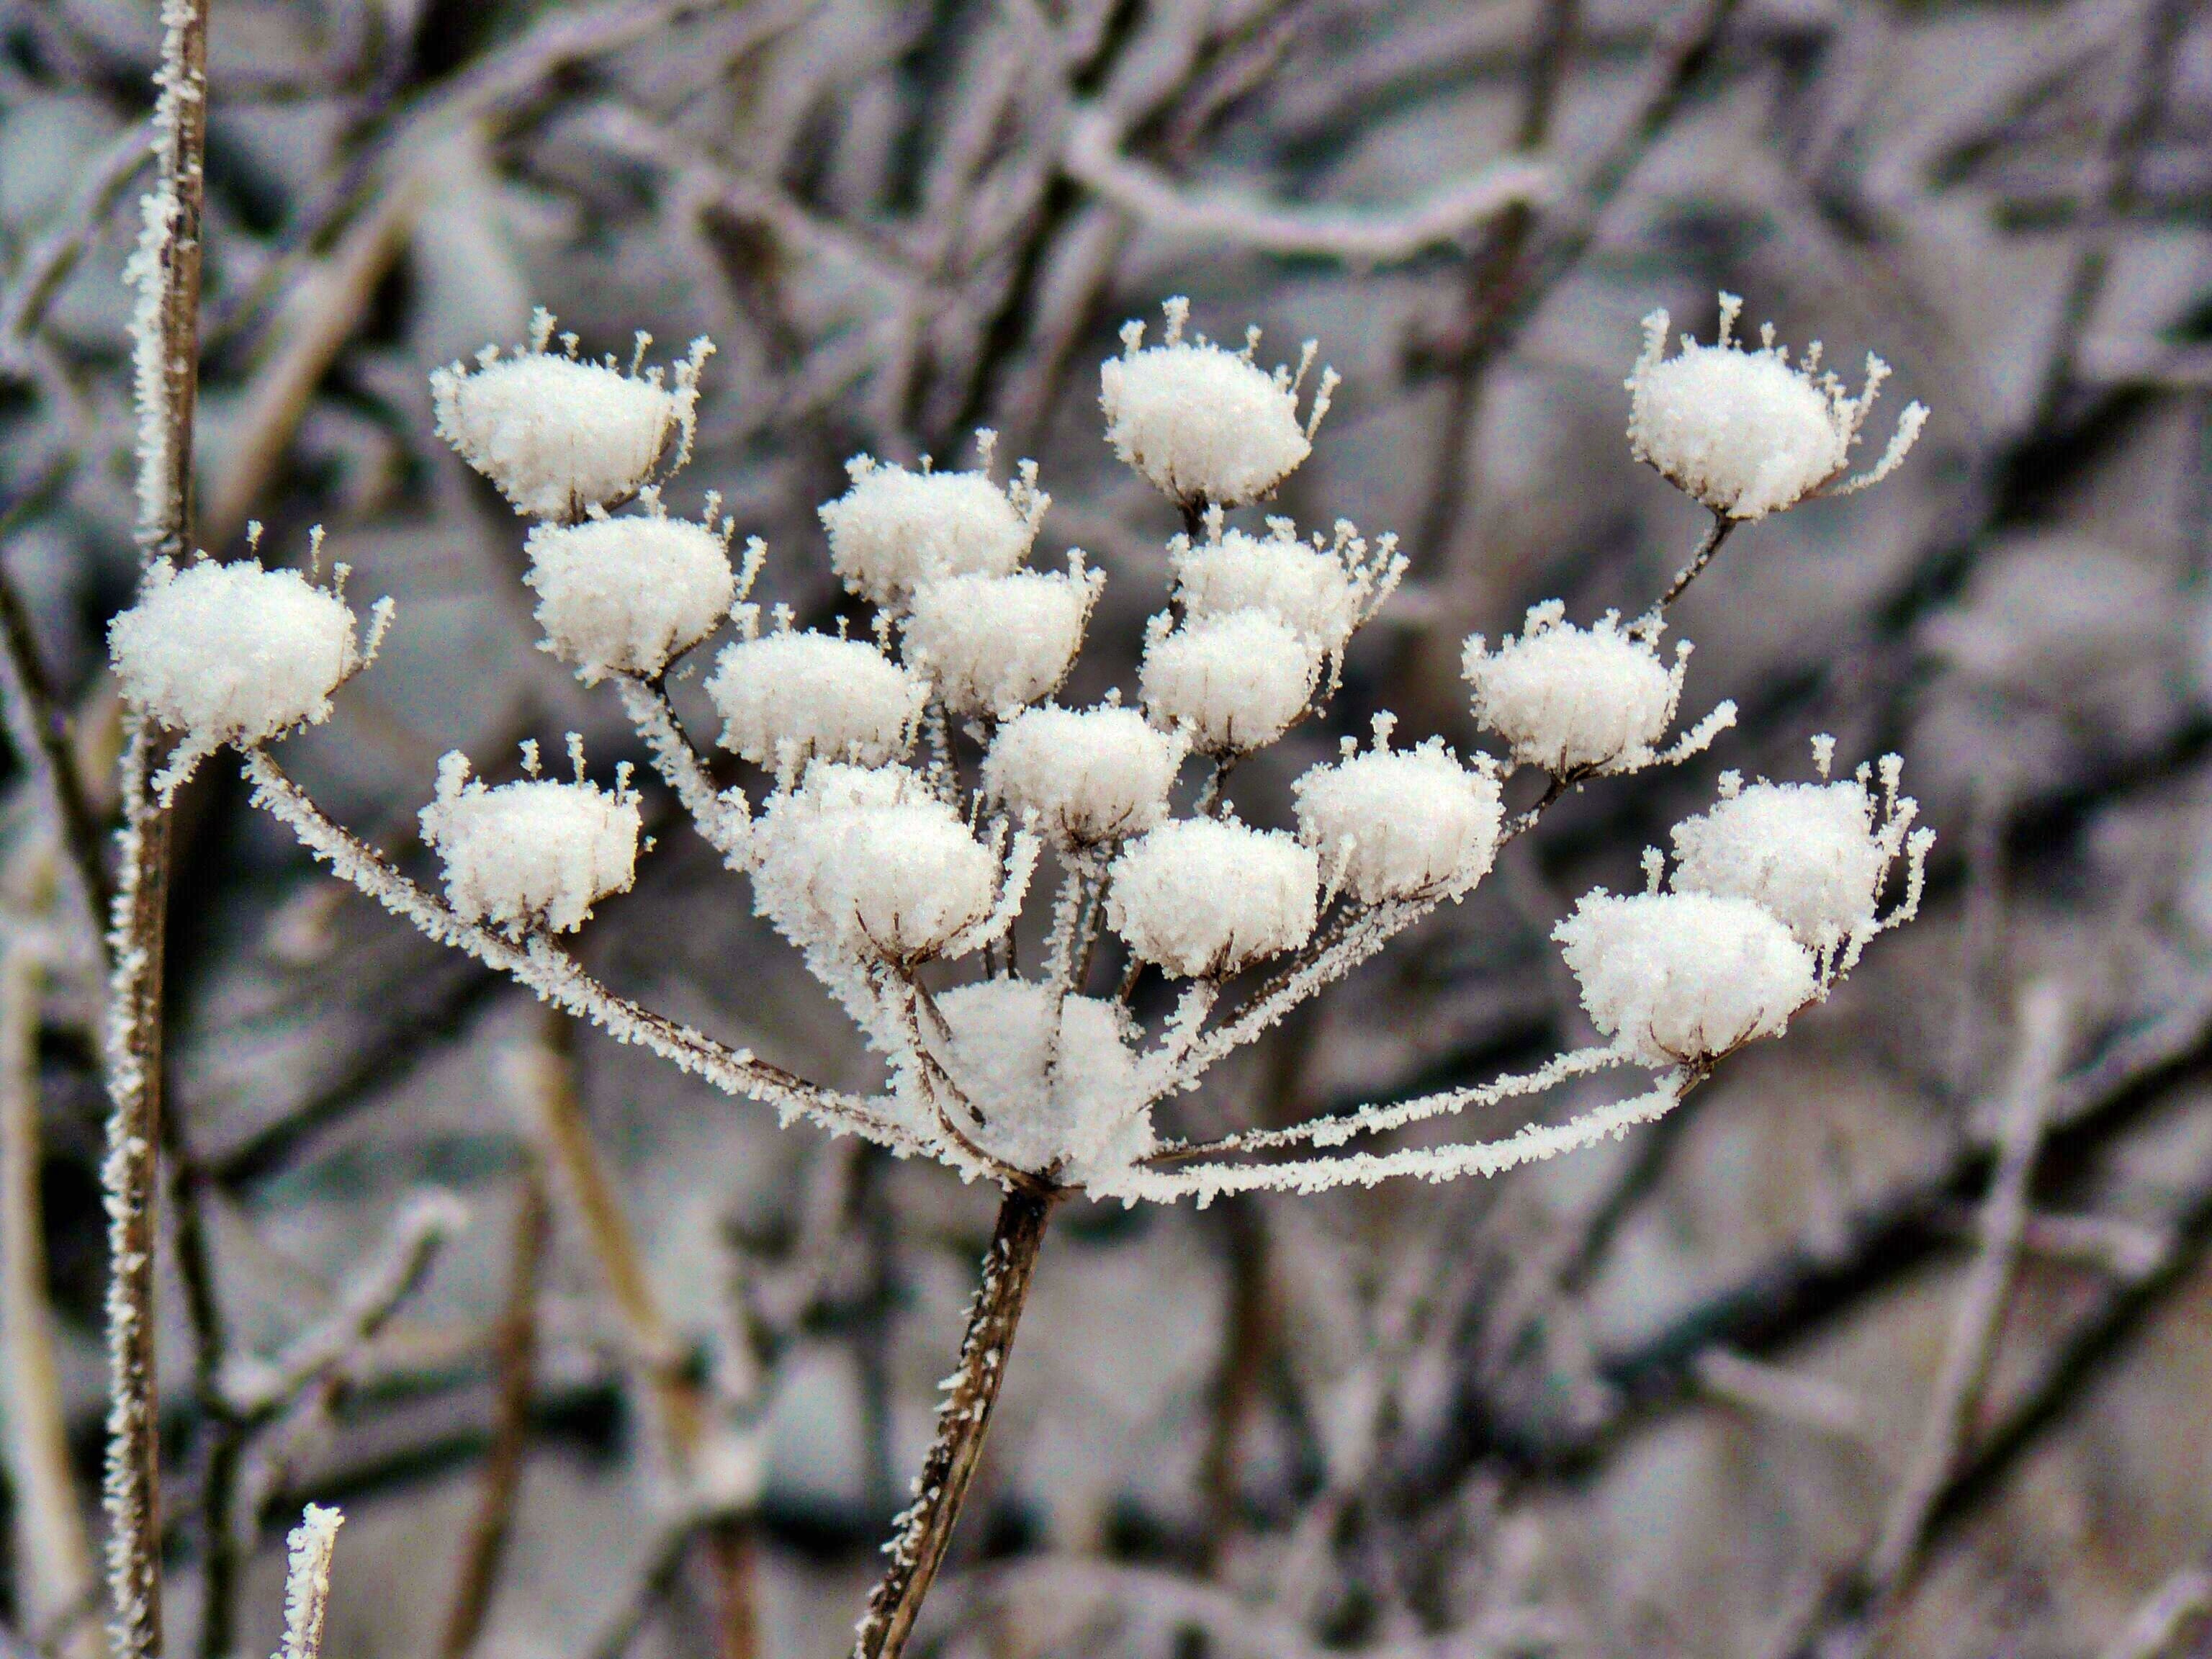
tree, nature, branch, blossom, snow, cold, winter, plant, white, leaf, flower, frost, ice, spring, botany, frozen, black, flora, season, twig, close up, iced, shrub, icy, yarrow, hoarfrost, freezing, macro photography, dead plant, crystals, flowering plant, winter time, coldsnap, plant stem, land plant, thorns spines and prickles